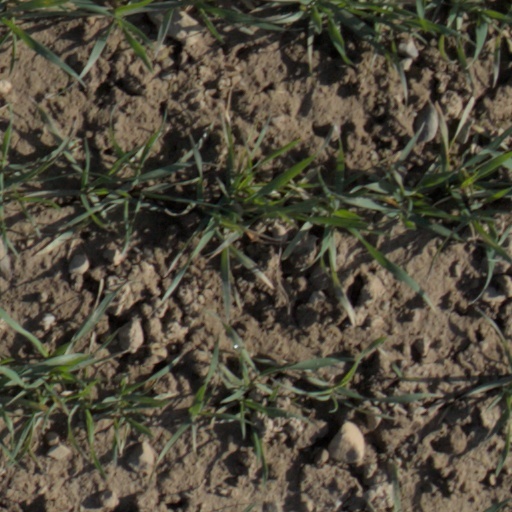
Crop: wheat